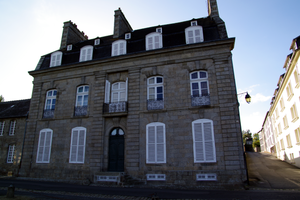
Ancien hôtel Veillet-Dufrêche, Bourg-Neuf (rue du)
L’hôtel Veillet-Dufrêche est un hôtel particulier situé à Moncontour, dans le département des Côtes-d'Armor.
Cet article recense une partie des monuments historiques des Côtes-d'Armor, en France.
Moncontour [mɔ̃kɔ̃tuʁ] est une commune française située dans le département des Côtes-d'Armor en région Bretagne.